M4 Sherman

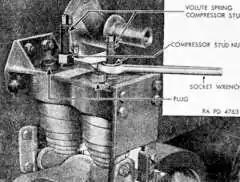
Vertical volute springs of Stuart tank with similar suspension system

The turret armor of the 75 mm and 105 mm armed M4 ranged from to thick. The turret front armor was 76.2 mm thick, angled at 30 degrees from the vertical, giving an effective thickness of . The opening in the front of the M4's turret for the main gun was covered by a rounded thick rotor shield. Early Shermans that had a periscopic sight for the main gun mounted in the turret roof possessed a small thick mantlet that only covered the hole where the main gun barrel protruded; the exposed barrel of the coaxial machine gun was vulnerable to bullet splash or shrapnel and a small armored cover was manufactured to protect it. When the Sherman was later fitted with a telescopic sight next to the main gun, a larger thick gun mantlet that covered the entire rotor shield including the sight and coaxial machine gun barrel was produced. 105 mm-armed Sherman tanks did not have a rotor shield, possessing only the mantlet to cover the opening in the turret front. The turret side armor was thick at a 5-degree angle from the vertical. The turret rear armor was thick and vertical, while the turret roof armor was thick, and flat.